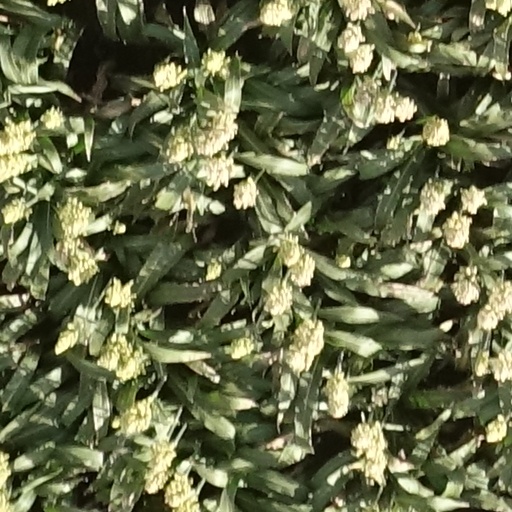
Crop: sorghum